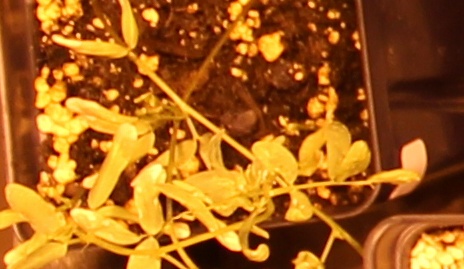
Label: Lentil